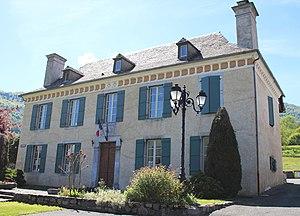
Mairie de Bun (Hautes-Pyrénées)
Bun est une commune française située dans le département des Hautes-Pyrénées, en région Occitanie.